Strand, London

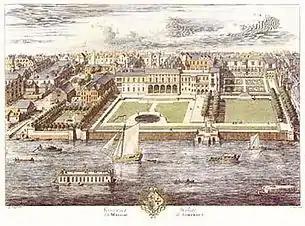
The original Somerset House in 1722

Somerset House was built by Edward Seymour, Duke of Somerset, regent of England from 1547 to 1549, demolishing three inns and the church of the Nativity of Our Lady and the Innocents in the process. After Somerset was executed in 1552, it became an occasional residence for Princess Elizabeth. When she became Queen in 1558, she returned part of the house to Seymour's family (with ownership passing to his son, Edward Seymour, 1st Earl of Hertford); the remainder was an occasional meeting place for the Royal Society. After Elizabeth's death in 1603, it was owned by Anne of Denmark, wife of James VI and I. The building was renamed Denmark House in commemoration of Anne's brother, Christian IV of Denmark. After James died in 1625, his body lay there intestate for a month. The building was taken over by Parliament in 1645 following the Civil War, renaming it back to Somerset House. It had an irregular series of owners and residents for much of the 18th century until it was demolished in 1775. The house was rebuilt as a series of government buildings. The Stamp Office, later to become the Inland Revenue was established in Somerset House in 1789. In the late 20th century, a number of art galleries were set up on vacant parts, including the Courtauld Institute of Art and the King's College London School of Law.